Minnesota Twins

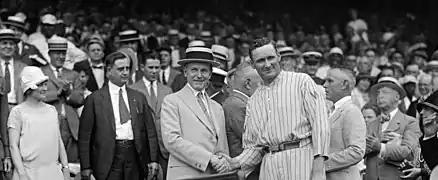
President Calvin Coolidge (left) and Washington Senators pitcher Walter Johnson (right) shake hands following the Senators' 1924 championship.

The team had a period of prolonged success in the 1920s and 1930s, led by Walter Johnson, as well as fellow Hall-of-Famers Bucky Harris, Goose Goslin, Sam Rice, Heinie Manush, and Joe Cronin. In particular, a rejuvenated Johnson rebounded in 1924 to win 23 games with the help of his catcher, Muddy Ruel, as the Senators won the American League pennant for the first time in its history. The Senators then faced John McGraw's heavily favored New York Giants in the 1924 World Series. The two teams traded wins back and forth with three games of the first six being decided by one run. In the deciding 7th game, the Senators were trailing the Giants 3–1 in the 8th inning when Bucky Harris hit a routine ground ball to third that hit a pebble and took a bad hop over Giants third baseman Freddie Lindstrom. Two runners scored on the play, tying the score at three. An aging Walter Johnson came in to pitch the ninth inning and held the Giants scoreless into extra innings. In the bottom of the twelfth inning, Ruel hit a high, foul ball directly over home plate. The Giants' catcher, Hank Gowdy, dropped his protective mask to field the ball but, failing to toss the mask aside, stumbled over it and dropped the ball, thus giving Ruel another chance to bat. On the next pitch, Ruel hit a double; he proceeded to score the winning run when Earl McNeely hit a ground ball that took another bad hop over Lindstrom's head. This would mark the only World Series triumph for the franchise during their 60-year tenure in Washington.